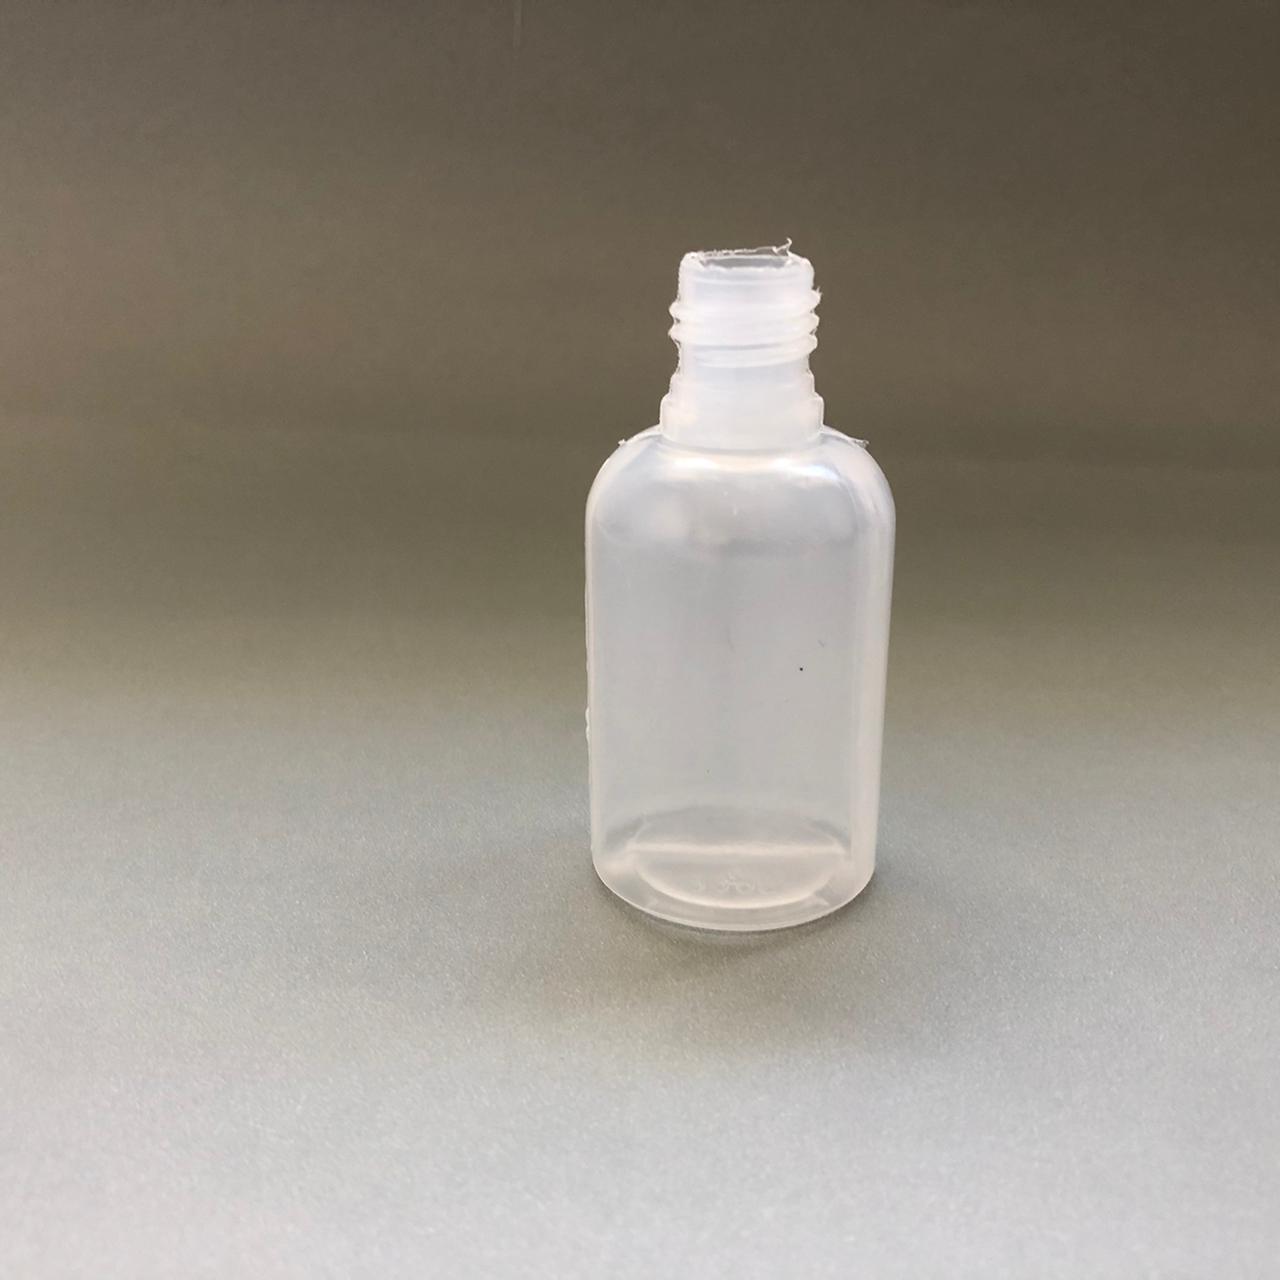
Waste category: plastic